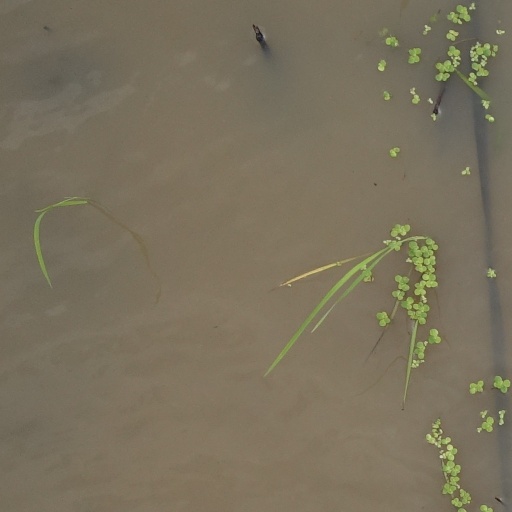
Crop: rice